Flow cytometry

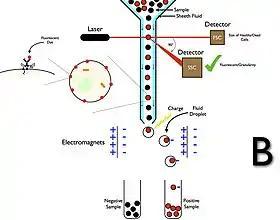

Flow cytometry cell sorters have a collection system unlike flow cytometry analyzers. The collection process starts when a sample is injected into a stream of sheath fluid that passes through the flow cell and laser intercepts. The stream then carries the cell through a vibrating nozzle which generates droplets with most containing either one cell or no cells. An electrical charging ring is placed just at the point where the stream breaks into droplets and a charge is placed on the ring based immediately prior to fluorescence intensity being measured; the opposite charge is trapped on the droplet as it breaks from the stream and the droplets are therefore charged. The charged droplets then fall through an electrostatic deflection system that diverts droplets into containers based on their charge. In some systems, the charge is applied directly to the stream, and the droplet breaking off retains charge of the same sign as the stream. The stream is then returned to neutral after the droplet breaks off. After collecting, these cells can be further cultured, manipulated, and studied.